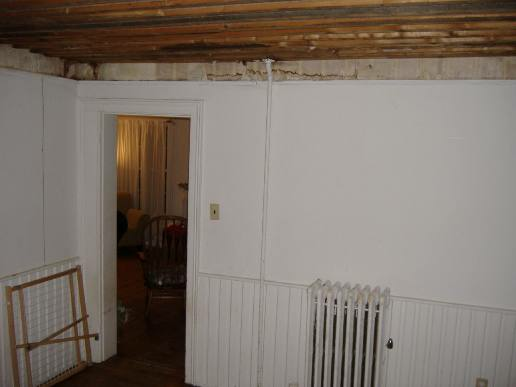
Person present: No